Bank of Italy

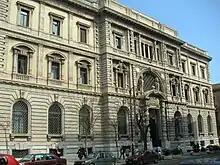
Bank of Italy building in Palermo

The war could start with a modest tax levy and inflation within the normal limits in the first months, before the black market and ration cards.